Elizabeth León

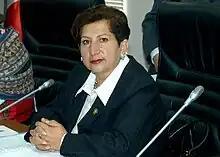
Elizabeth León

Elizabeth León Minaya is a Peruvian politician. She was a Congresswoman representing Ayacucho for 2006–2011, and belongs to the Union for Peru party.